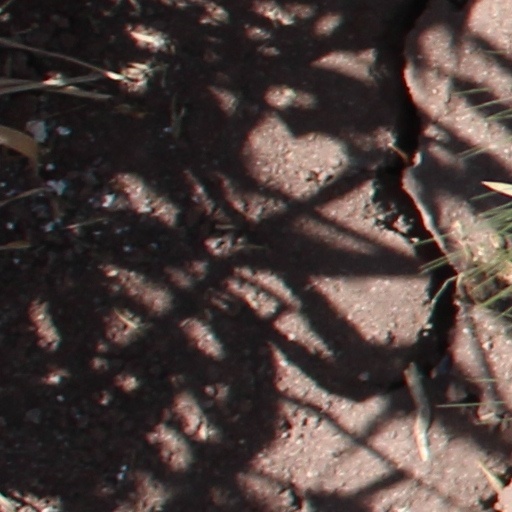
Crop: wheat